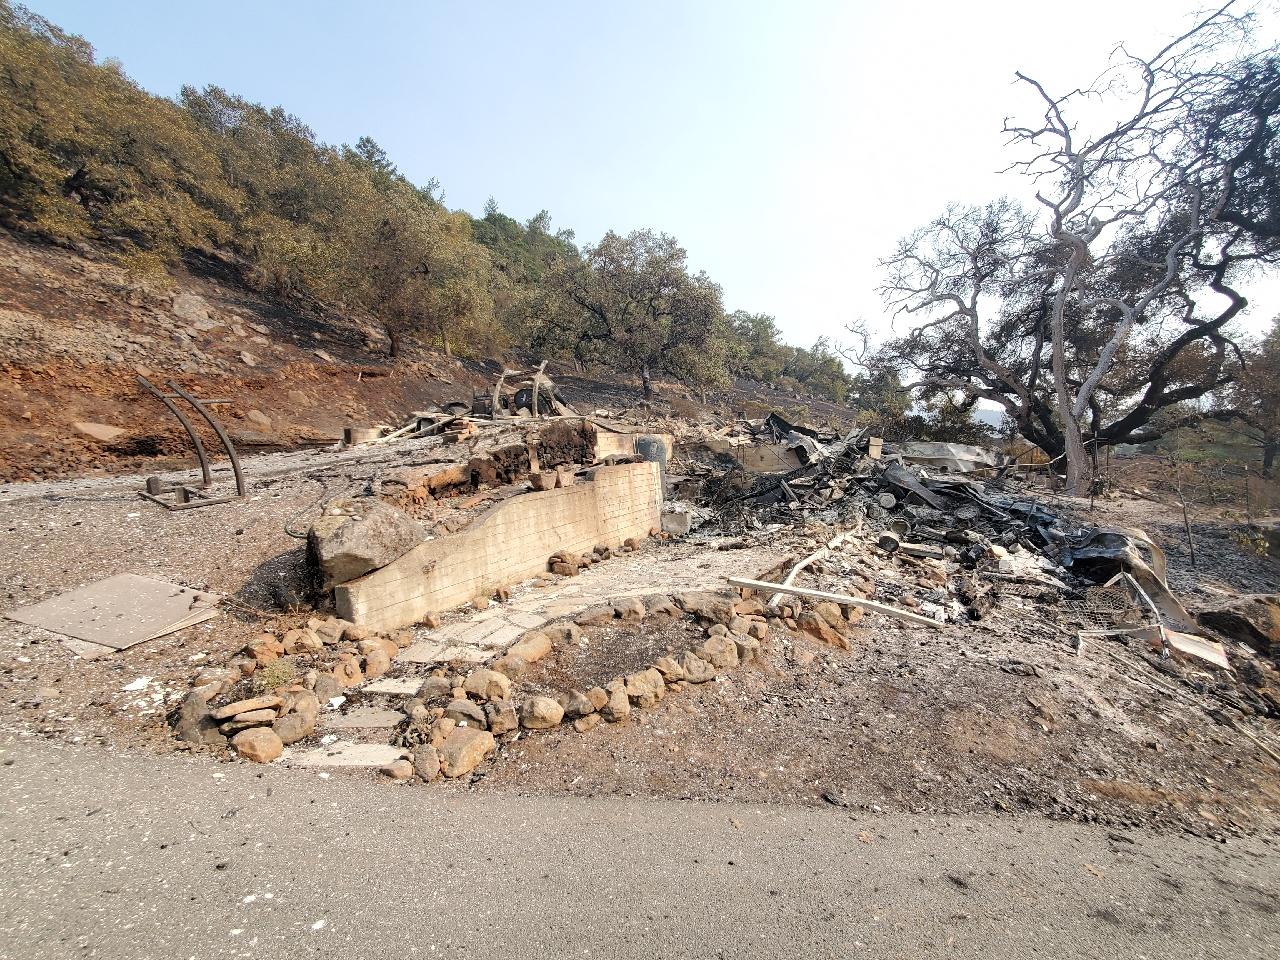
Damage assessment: destroyed